Danish Maritime Safety Administration

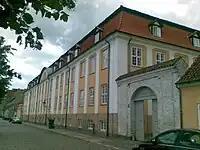
Farvandsvæsenet is headquartered in Søkvæsthuset.

On 1 April 1973 "Farvandsdirektoratet" was established by merging the following organizations: Danish Lighthouse Service (Fyrvæsenet), Danish Pilotage Service (Lodsvæsenet), Danish Rescue Service (Redningsvæsenet) and the Royal Danish Nautical charts archive (Det Kongelige danske Søkortarkiv).